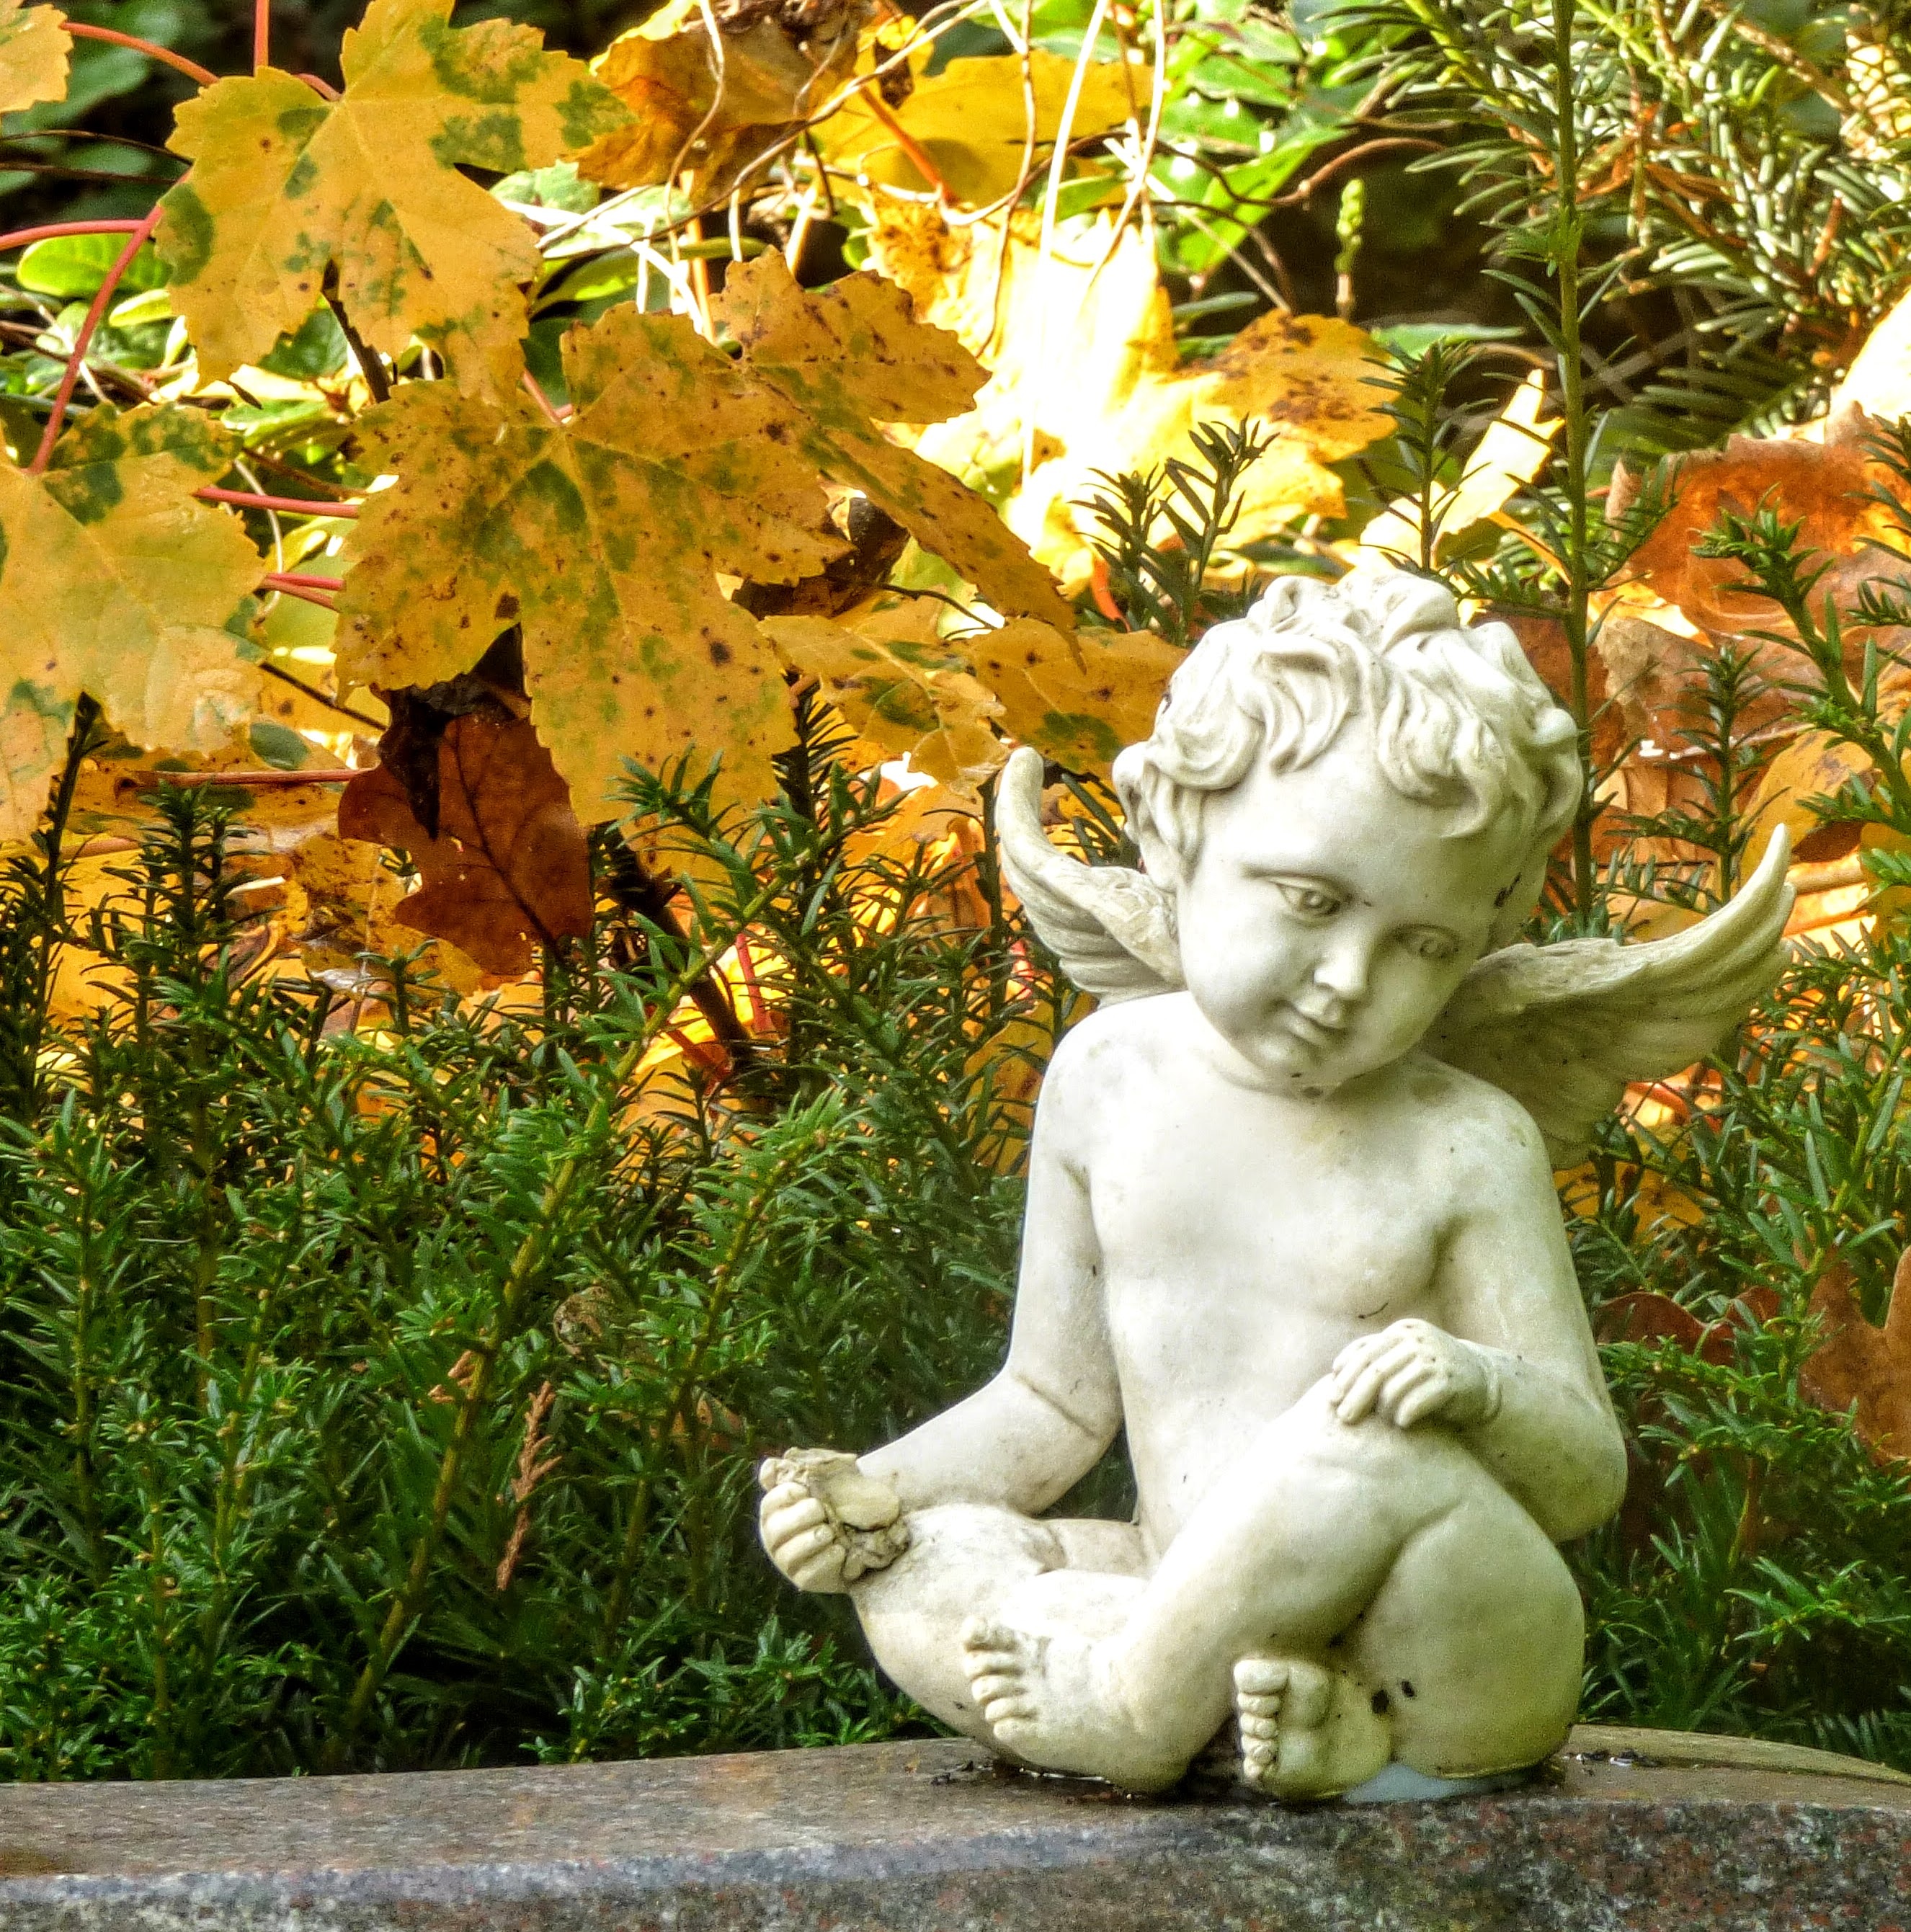
tree, flower, stone, monument, statue, jungle, sitting, autumn, botany, cemetery, garden, fig, sculpture, angel, art, cool image, temple, carving, i, tomb figure, angel figure, mythology, fictional character